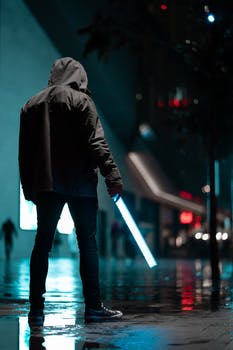
Label: No Watermark